Rinkitink in Oz

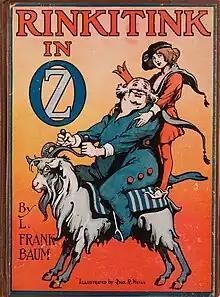
The original 1916 book cover

Rinkitink in Oz is the tenth book in the Oz series written by L. Frank Baum. It was published on June 20, 1916, with full-color and black-and-white illustrations by artist John R. Neill. It is notable that most of the action takes place outside of Oz, and no character from Oz appears in the novel until its climax; this is due to Baum's having originally written most of the book as a fantasy novel unrelated to his Oz books over ten years earlier, in 1905. It was followed by "The Lost Princess of Oz" (1917).